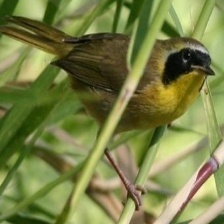
Species: ALTAMIRA YELLOWTHROAT
Scientific name: GEOTHLYPIS FLAVOVELATA